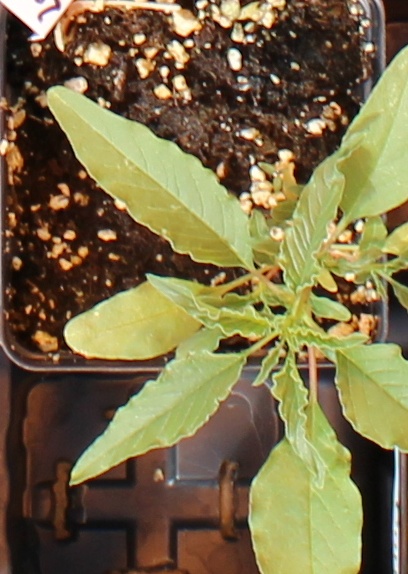
Label: Waterhemp